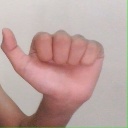
अक्षर: त